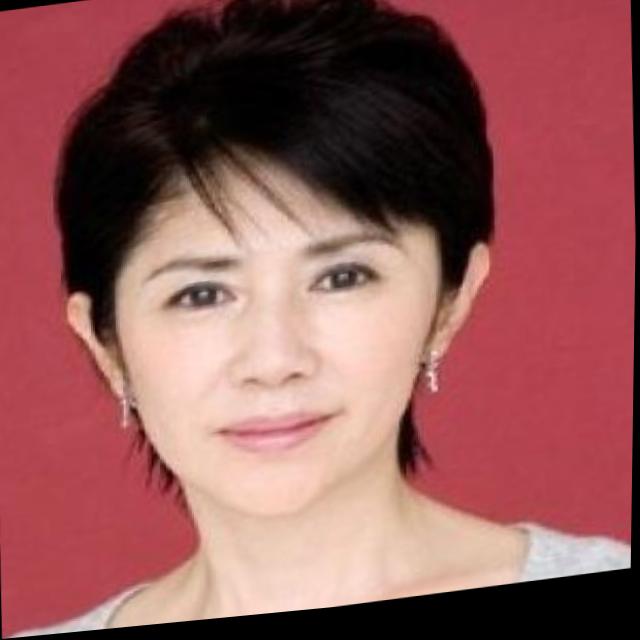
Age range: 45-64